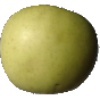
Label: Apple Golden 3